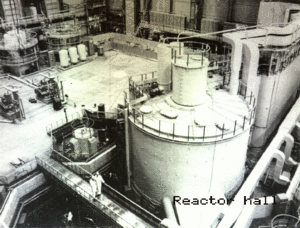
Le secteur de l'énergie au Kazakhstan tient une place dominante dans l'économie du pays, grâce à des ressources abondantes : le Kazakhstan est classé en 2016 au 2ᵉ rang mondial pour ses réserves d'uranium, au 8ᵉ pour celles de charbon, au 12ᵉ pour celles de pétrole et au 24ᵉ pour celles de gaz naturel.
Un réacteur à neutrons rapides est un réacteur nucléaire qui utilise des neutrons rapides qui ne sont pas modérés, par opposition aux neutrons thermiques qui peuvent être modérés par du graphite, de l'eau lourde ou de l'eau légère.